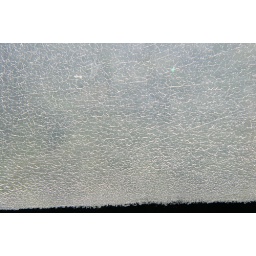
Broken glass in the cable car up to the Great Wall; Jinshanling, China